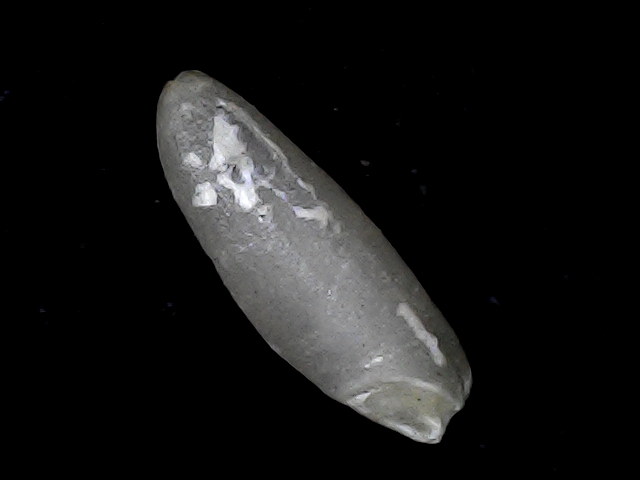
Rice variety: BD85